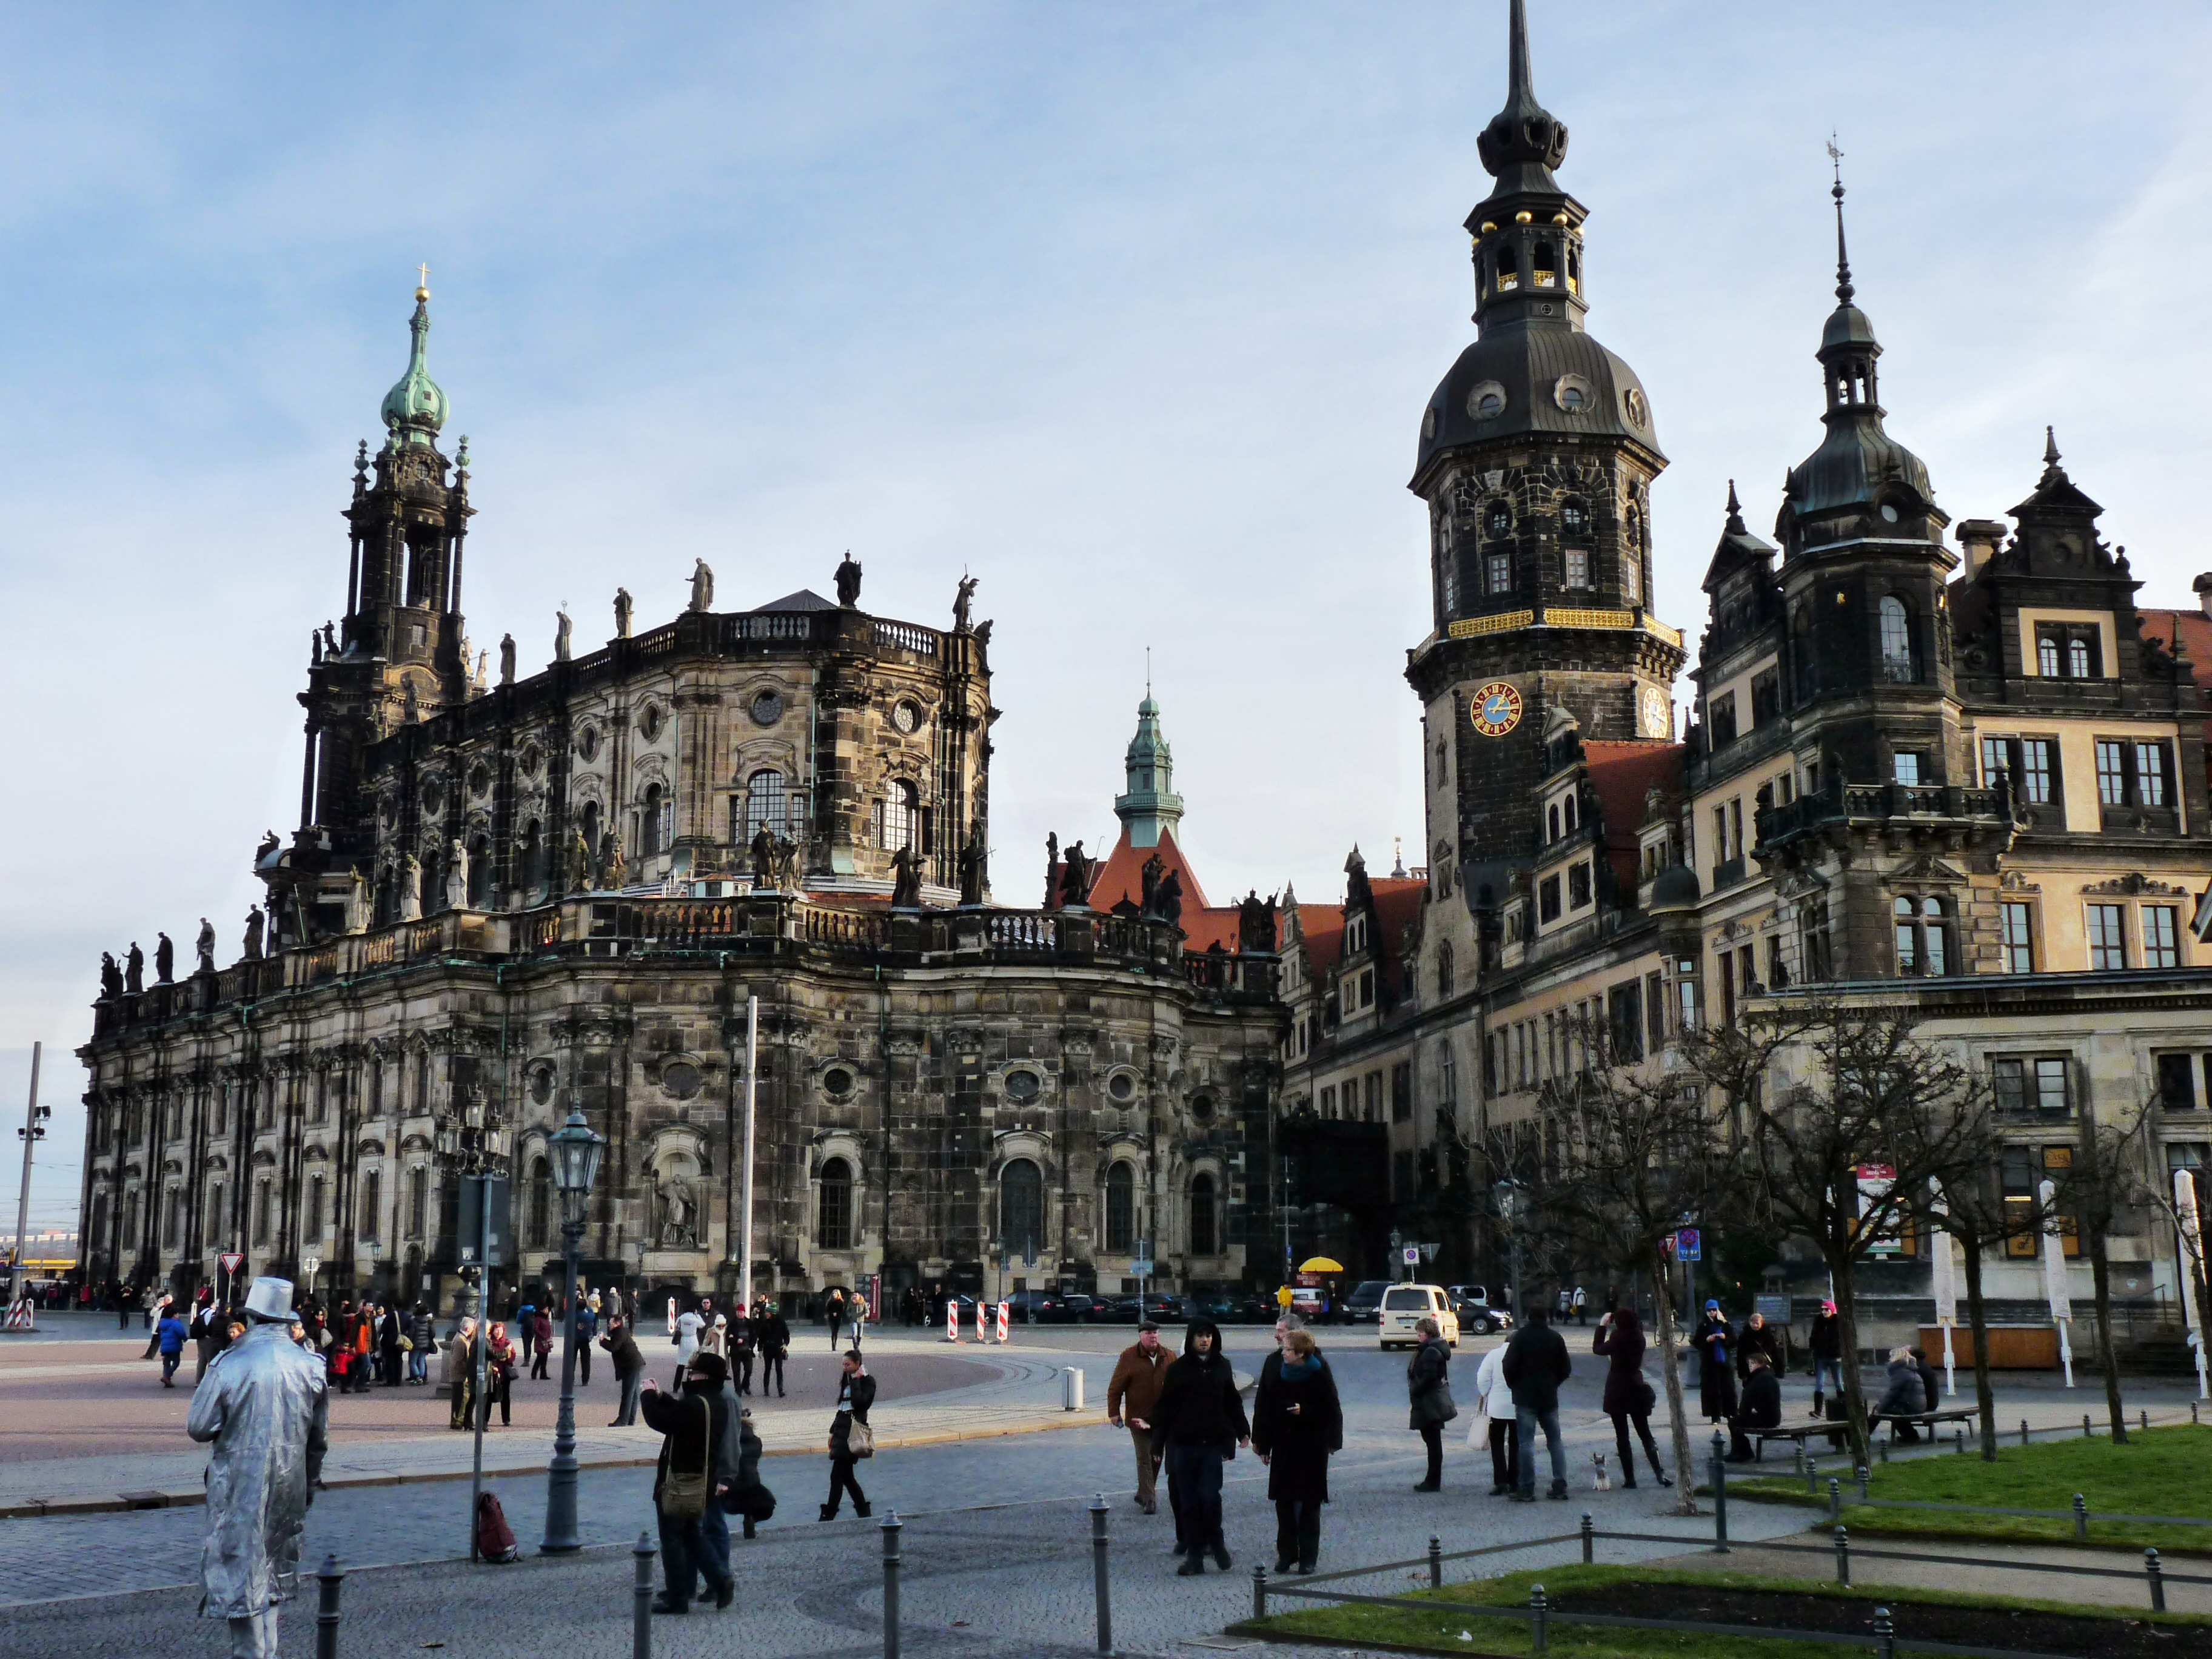
town, building, chateau, palace, city, cityscape, plaza, castle, landmark, cathedral, tourism, germany, town square, dresden, metropolis, tours, castle church, historic site, seat of local government, theatre square